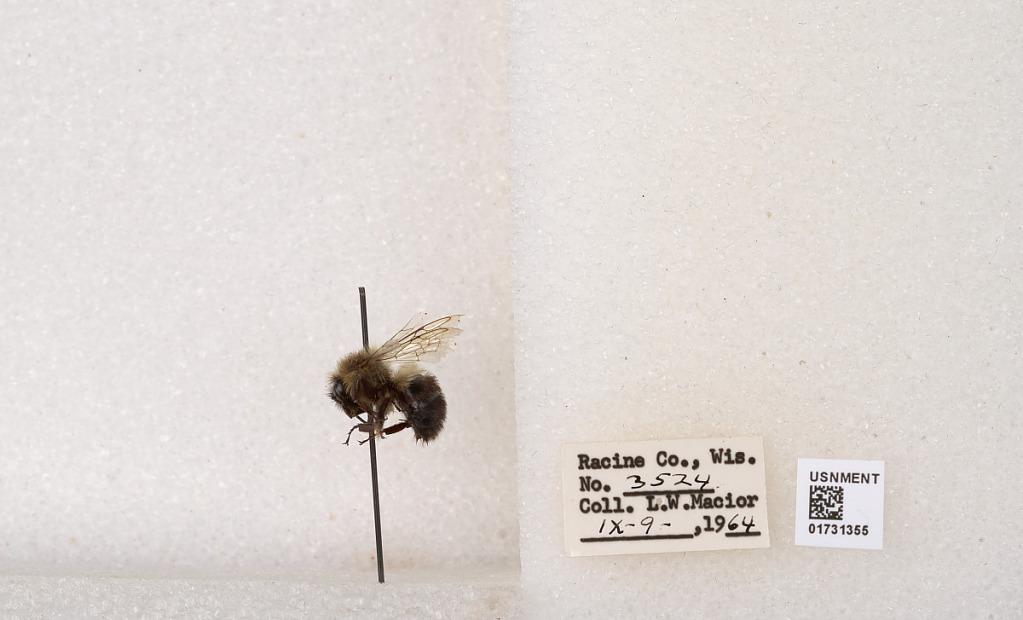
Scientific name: Bombus impatiens Cresson
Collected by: L. Macior
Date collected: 1964-9-9
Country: United States
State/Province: Wisconsin
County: Racine
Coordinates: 42.7299, -87.8123